Moshava

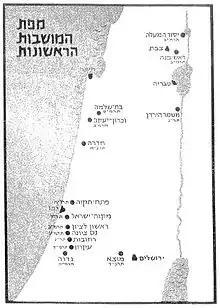
Map of old moshavot

Petah Tikva, known as the "Mother of the Moshavot" ("Em HaMoshavot"), was founded in 1878 by members of the Old Yishuv, as well as Gai Oni, which later became Rosh Pinna with the arrival of the First Aliyah. The first four moshavot of the First Aliyah period were Rishon LeZion, Rosh Pinna, Zikhron Ya'akov and Yesud HaMa'ala.